1974 UCI Road World Championships

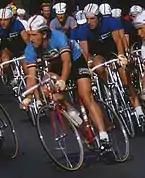
Freddy Maertens, 1974 World Championship Road Race, Montreal, Quebec, Canada

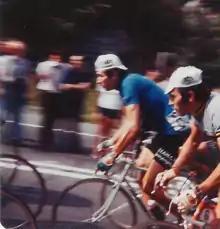
Felice Gimondi and Eddy Merckx in action on the climb of Voie Camillien Houde.

The 1974 UCI Road World Championships took place on 25 August 1974 in Montreal, Quebec, Canada.